Paulo Delgado

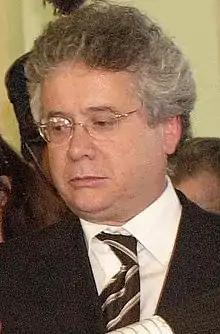
Paulo Delgado in 2003

Delgado is one of the founders of the Workers' Party ("Partido dos Trabalhadores" - PT). He was a Professor of Social Sciences at Universidade Federal de Juiz de Fora (UFJF). In the 1980s he served as Secretary of Organization of the Workers' Party immediately following the party's creation. Later, in the 2000s, he was the party's Secretary of International Relations.